Gary Johnson

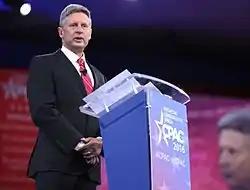
Gary Johnson speaking at the 2016 Conservative Political Action Conference (CPAC) in Washington, D.C.

In November 2014, Johnson affirmed his intention to run for the 2016 Libertarian nomination. In July 2015, Johnson reiterated his intentions for a presidential campaign but stated he was not announcing anything imminently: "I just think there are more downsides than upsides to announcing at this point, and, look, I don't have any delusions about the process. In retrospect, 90 percent of the time I spent [trying to become president] ended up to be wasted time."